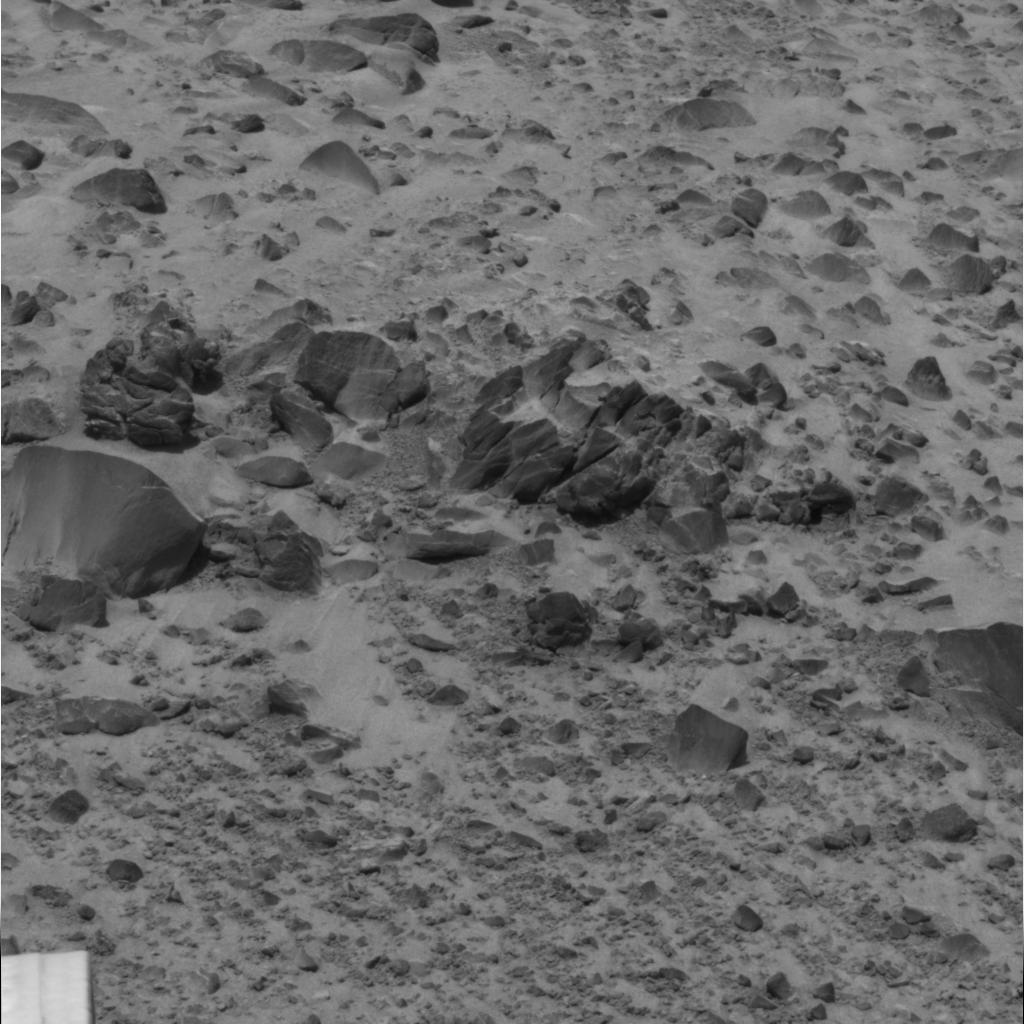
Surface features visible: Rock Outcrops, Clasts, Rock (Linear Features), Soil, Nearby Surface